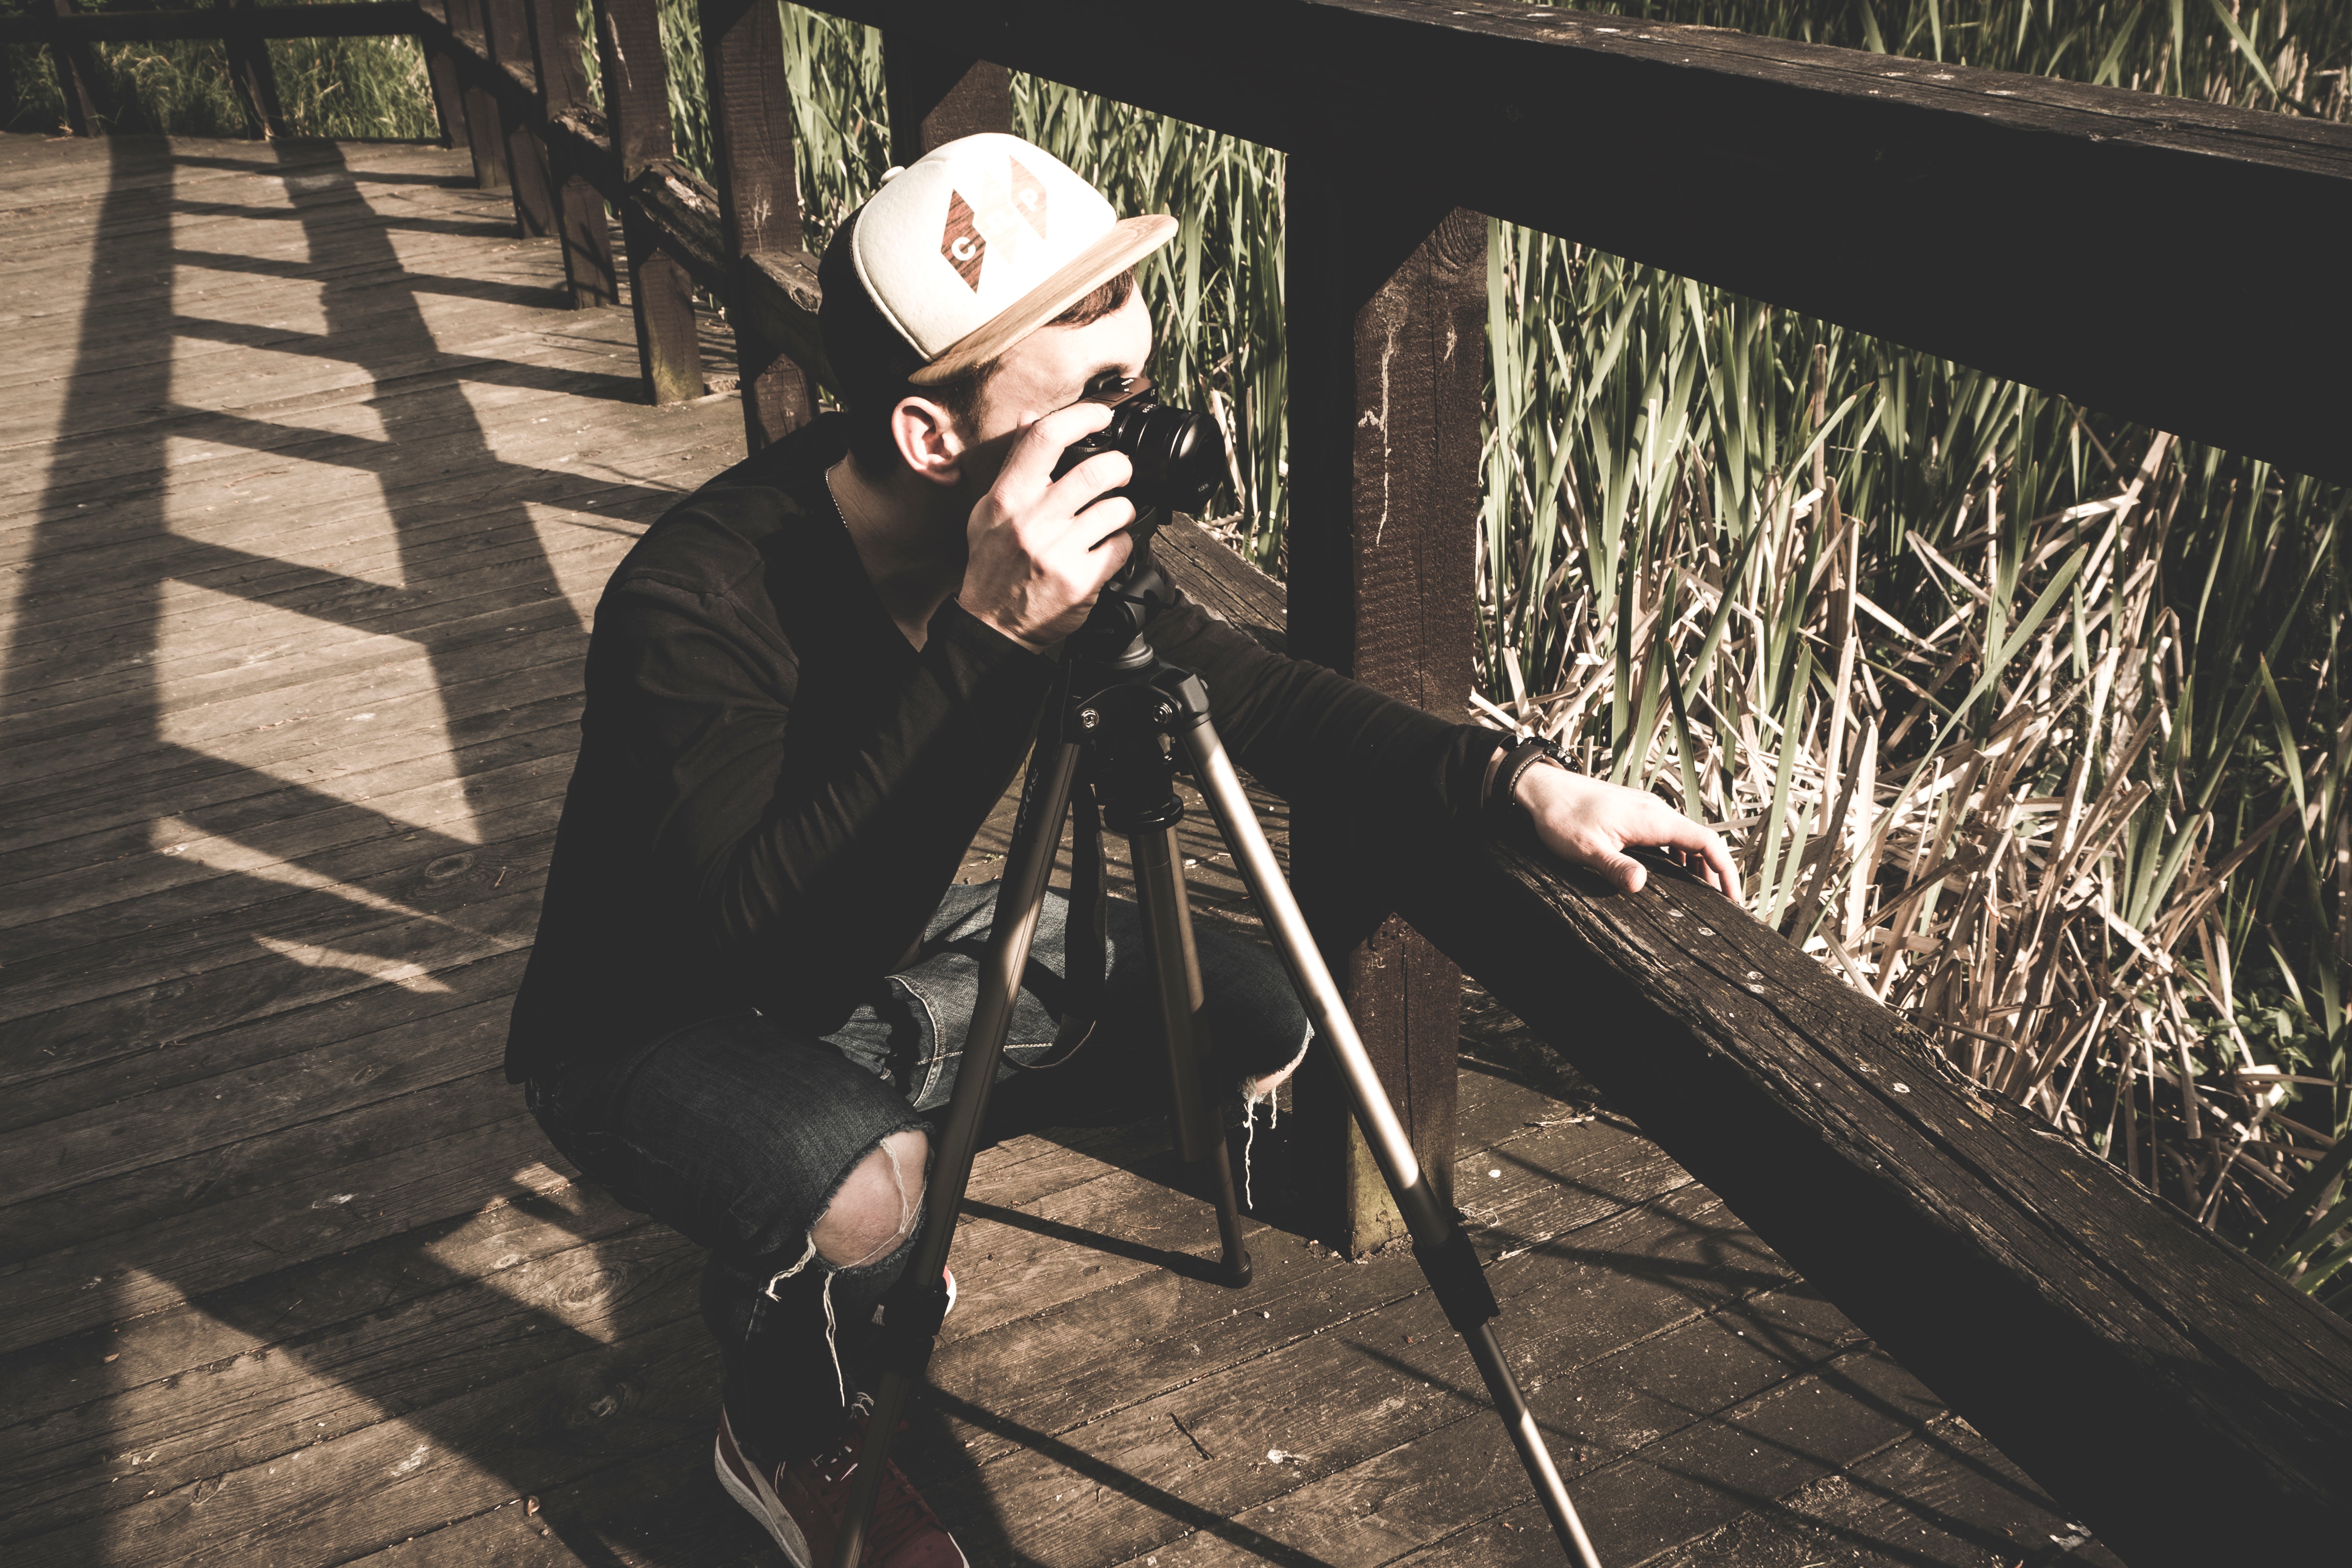
photography, tree, headgear, personal protective equipment, stock photography, mask, cap, portrait